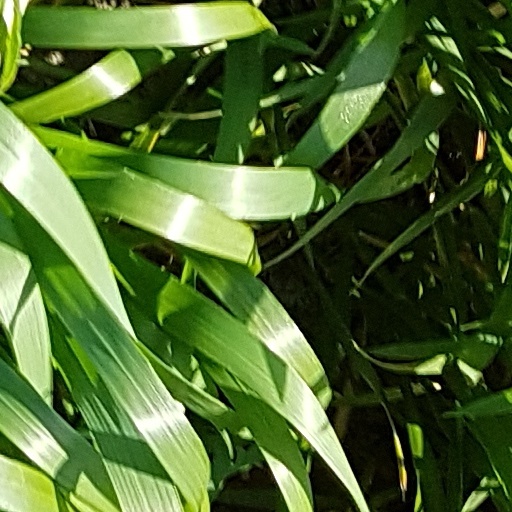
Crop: wheat